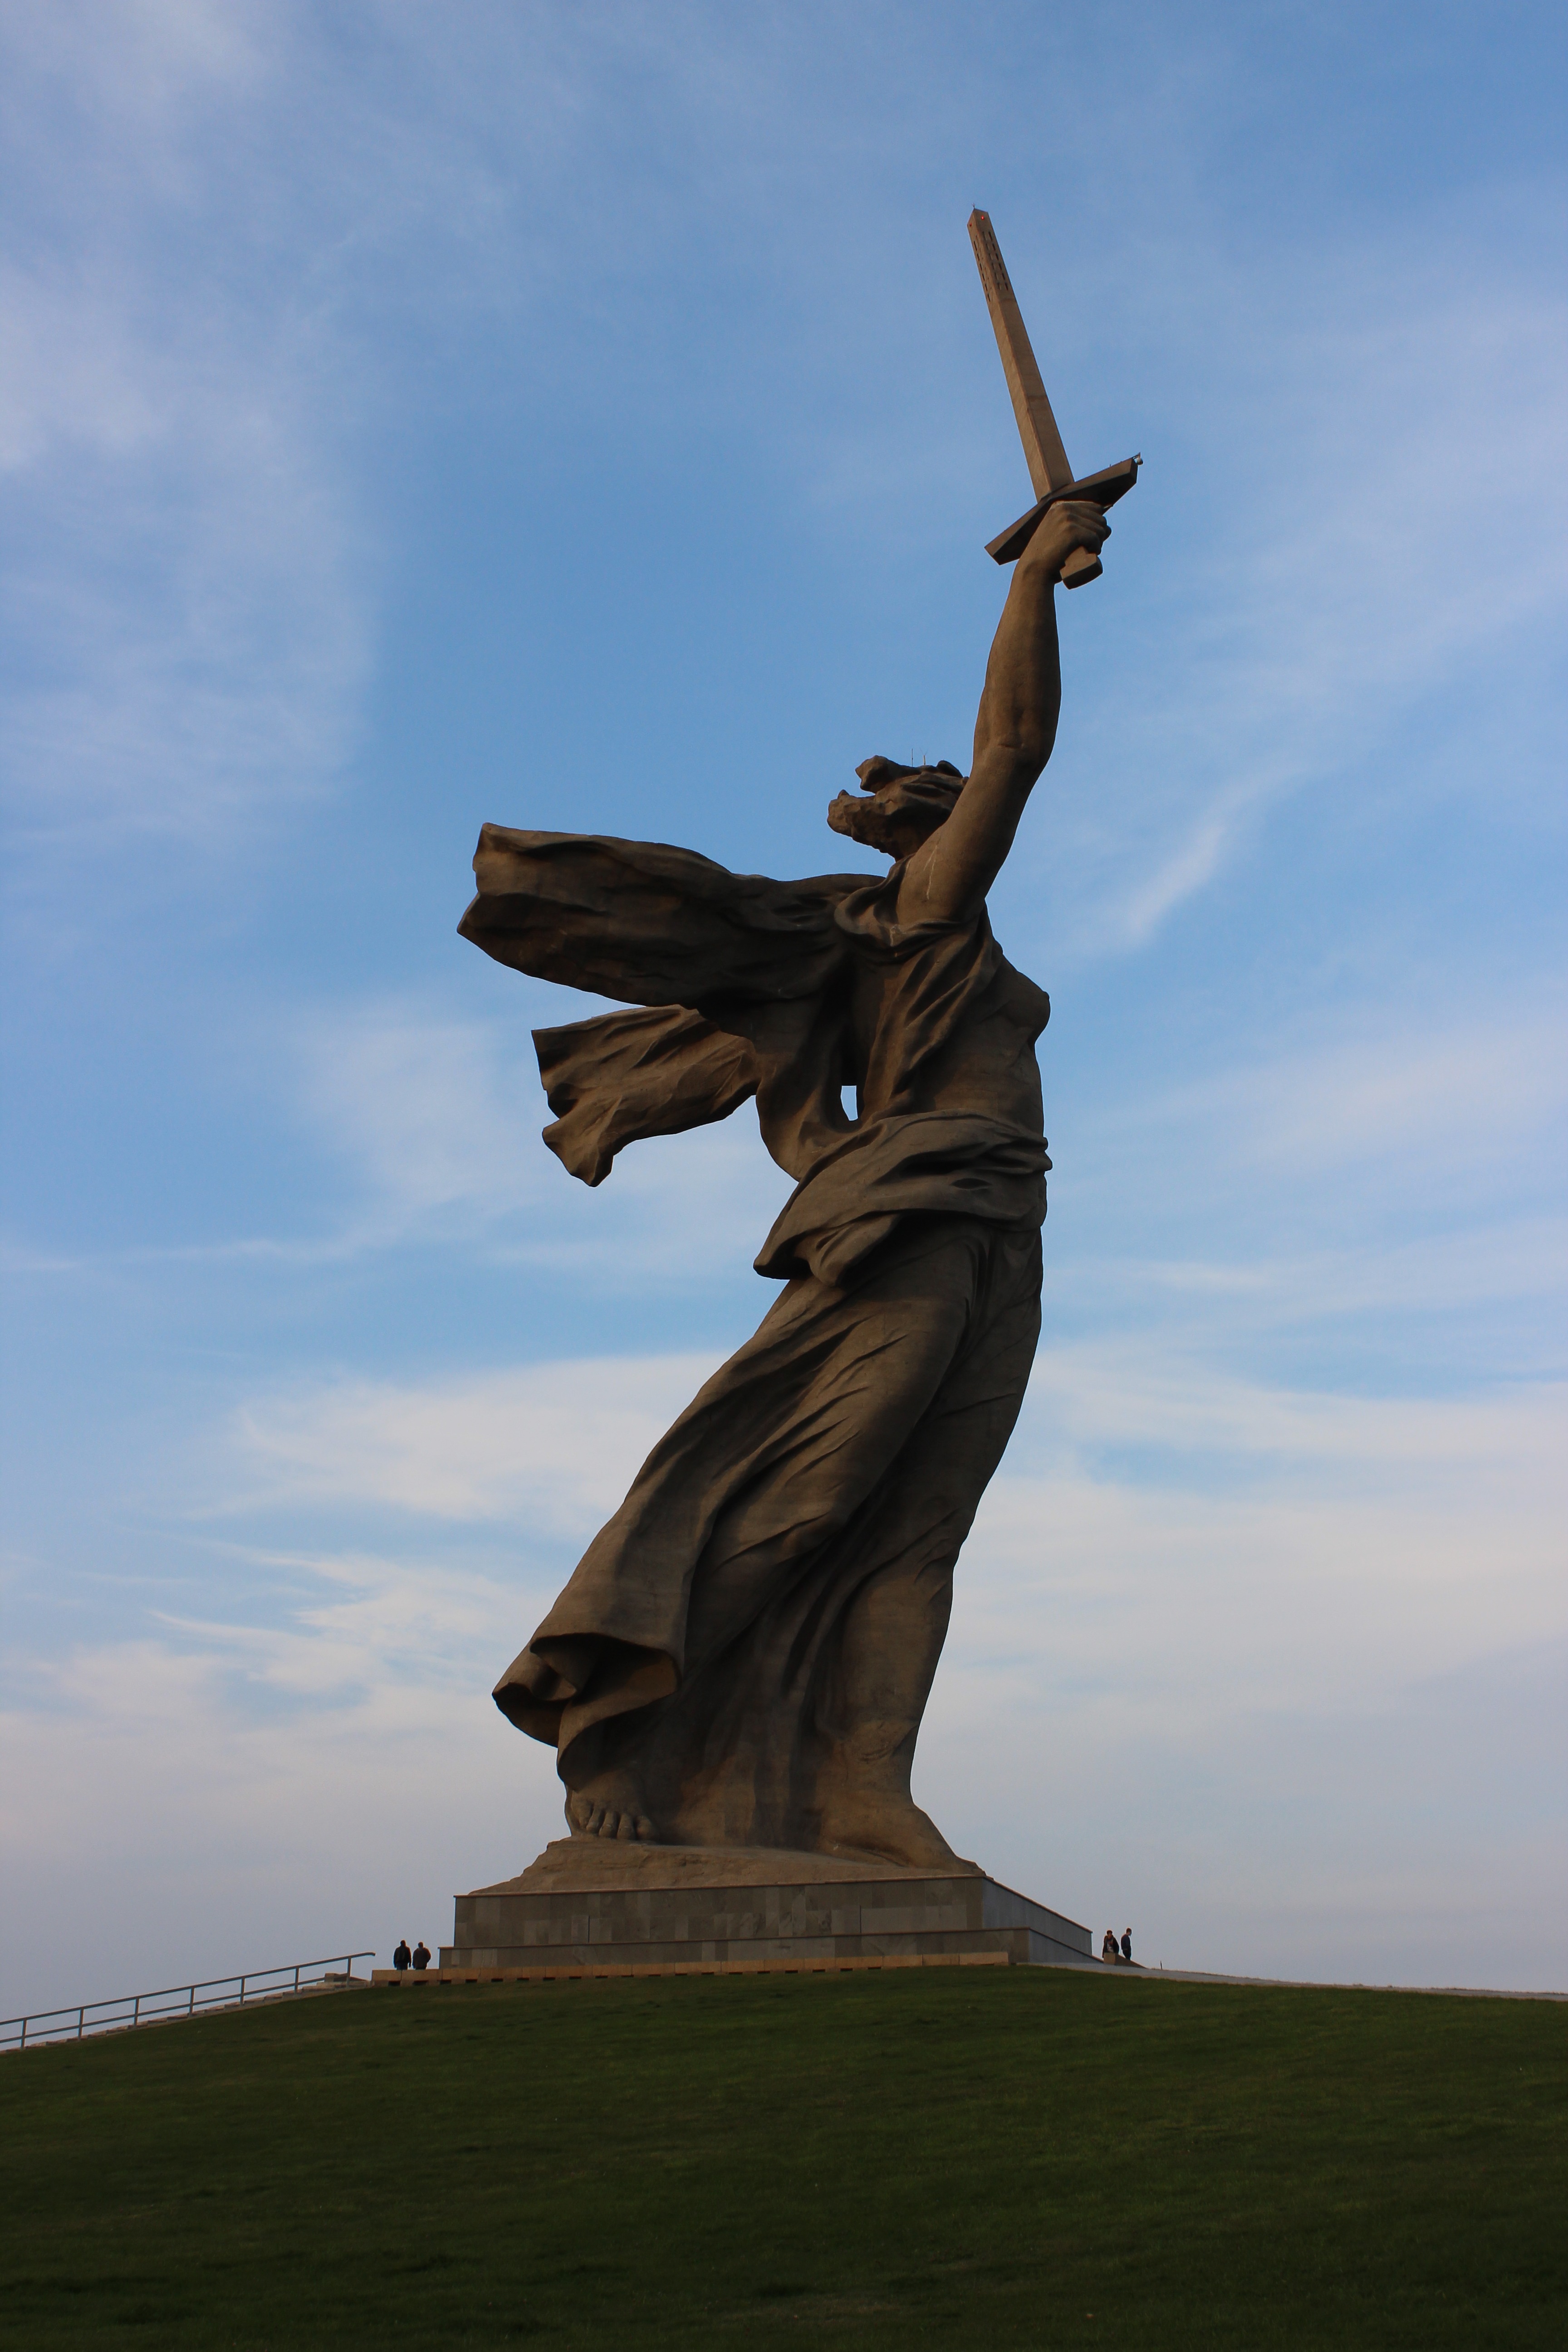
monument, statue, landmark, sculpture, memorial, art, mamayev kurgan, mother motherland, stalingrad metro station, volgograd